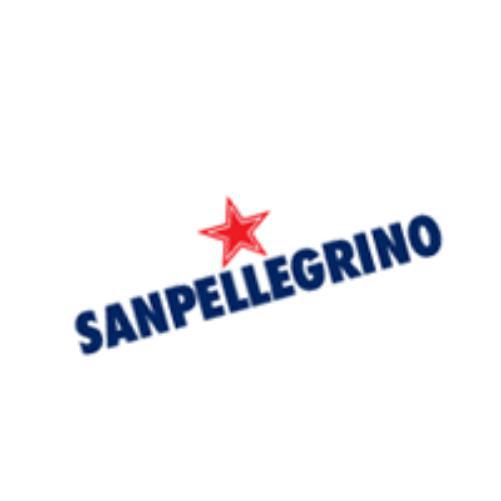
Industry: Food